Jevišovice

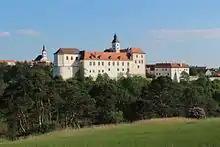
Old Castle

The most significant monument is the Old Castle. The original Gothic castle was rebuilt in the Baroque style by Jean-Louis Raduit de Souches in the first half of the 17th century. Today it is owned and administered by Moravské zemské muzeum in Brno and containts several expositions.